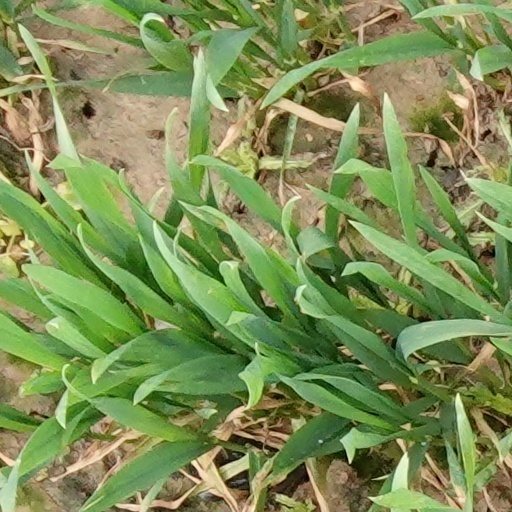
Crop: wheat